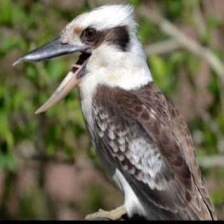
Species: KOOKABURRA
Scientific name: DACELO